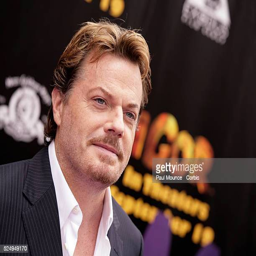
comedian attends the premiere of the film